Dmitry Telnov

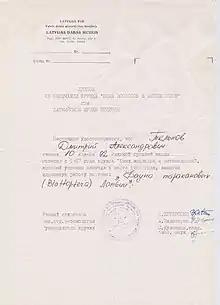
The Latvian Natural History Museum diploma for Dmitry Telnov (in Russian).

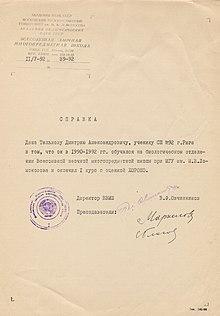
The Moscow State University reference for Dmitry Telnov (in Russian).

Telnov is married and has children. As a teenager he worked as a volunteer at the Riga Zoo insectarium and was strongly influenced by works of Gerald Durrell and David Attenborough. During his school days, he visited courses for young zoologists and entomologists (1987-1991) at the Latvian Natural History Museum and distantly studied biology (1990-1992) at the Lomonosov Moscow State University's Multidisciplinary distant school. Tropical ecology, evolutionary biology and anthropology (especially of recent indigenous societies and their languages) which are his hobby interests.